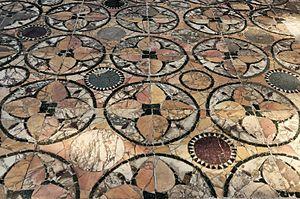
Pavement de sol en opus sectile. Pièce C de la Maison de Cupidon et Psyché (regio I, insula XIV). Ostia Antica, Latium, Italie.
L'opus sectile est une technique artistique ancienne qui utilise des marbres taillés pour la décoration de pavages et de marqueteries.